Strahov Monastery

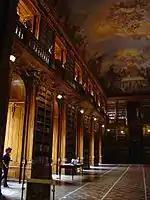
The Philosophical Hall, built for the books coming from the southern Moravian Louka Convent (abolished in 1784)

In 1612 Jan Lohelius became the archbishop of Prague, his work at Strahov then being continued by the new abbot, Kašpar Questenberg. He continued in the expensive work started by Lohelius, completed the lower cloisters and prelature, and even erected a new building in the form of St. Elizabeth's Hospital, as well as adding out-buildings and a brewery. Furthermore, he founded the Norbertine seminary in the New Town, which was intended for the theological studies of members of the order. All this was achieved during the Thirty Years' War, when Kašpar Questenberg himself was forced by the violence to flee from Prague. The financial account of the costs incurred by his building activities amounted to about 100,000 tolars, which at that time was a very respectable sum for any building work. In this respect, Kašpar Questenberg's expenditures were comparable with such builders as his contemporary Albrecht von Wallenstein.